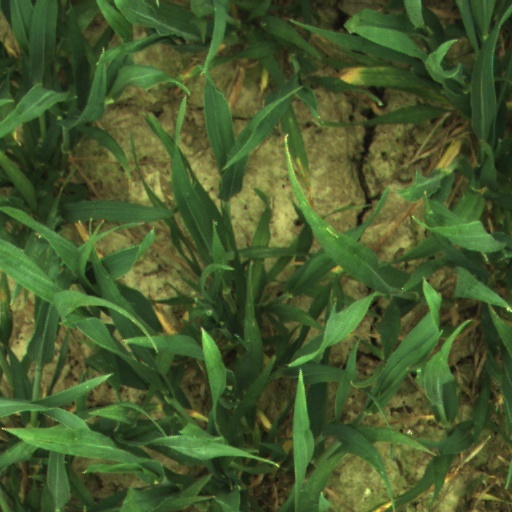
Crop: wheat